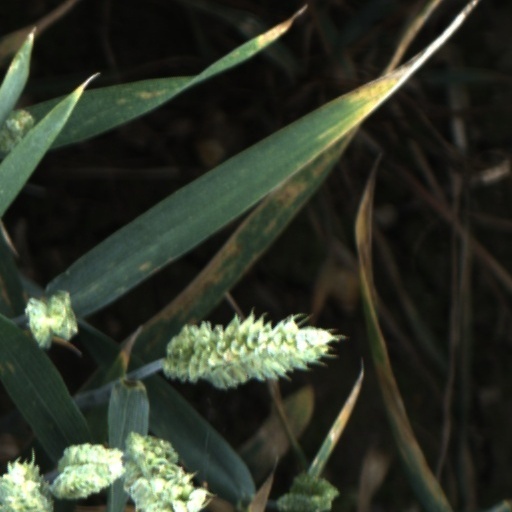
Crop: wheat